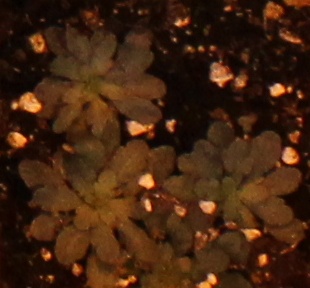
Label: Horseweed